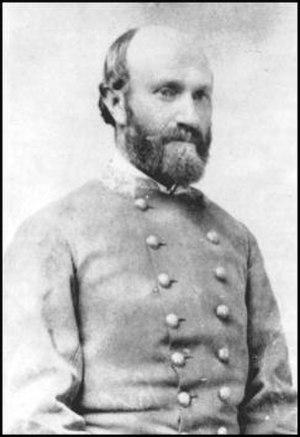
L'État de Caroline du Nord est une source importante de soldat, de ravitaillement, et de matériels de guerre pour les États confédérés d'Amérique pendant la guerre de Sécession. La ville de Wilmington est un des ports majeurs de la Confédération, maintenant un lien vital commercial avec le Royaume Uni et les autres pays, spécialement après l'étranglement par le blocus de l'Union de la plupart des autres ports confédérés. De grandes quantités d'armes, de munitions, et de fournitures militaires irriguent le Sud à partir de Wilmington.